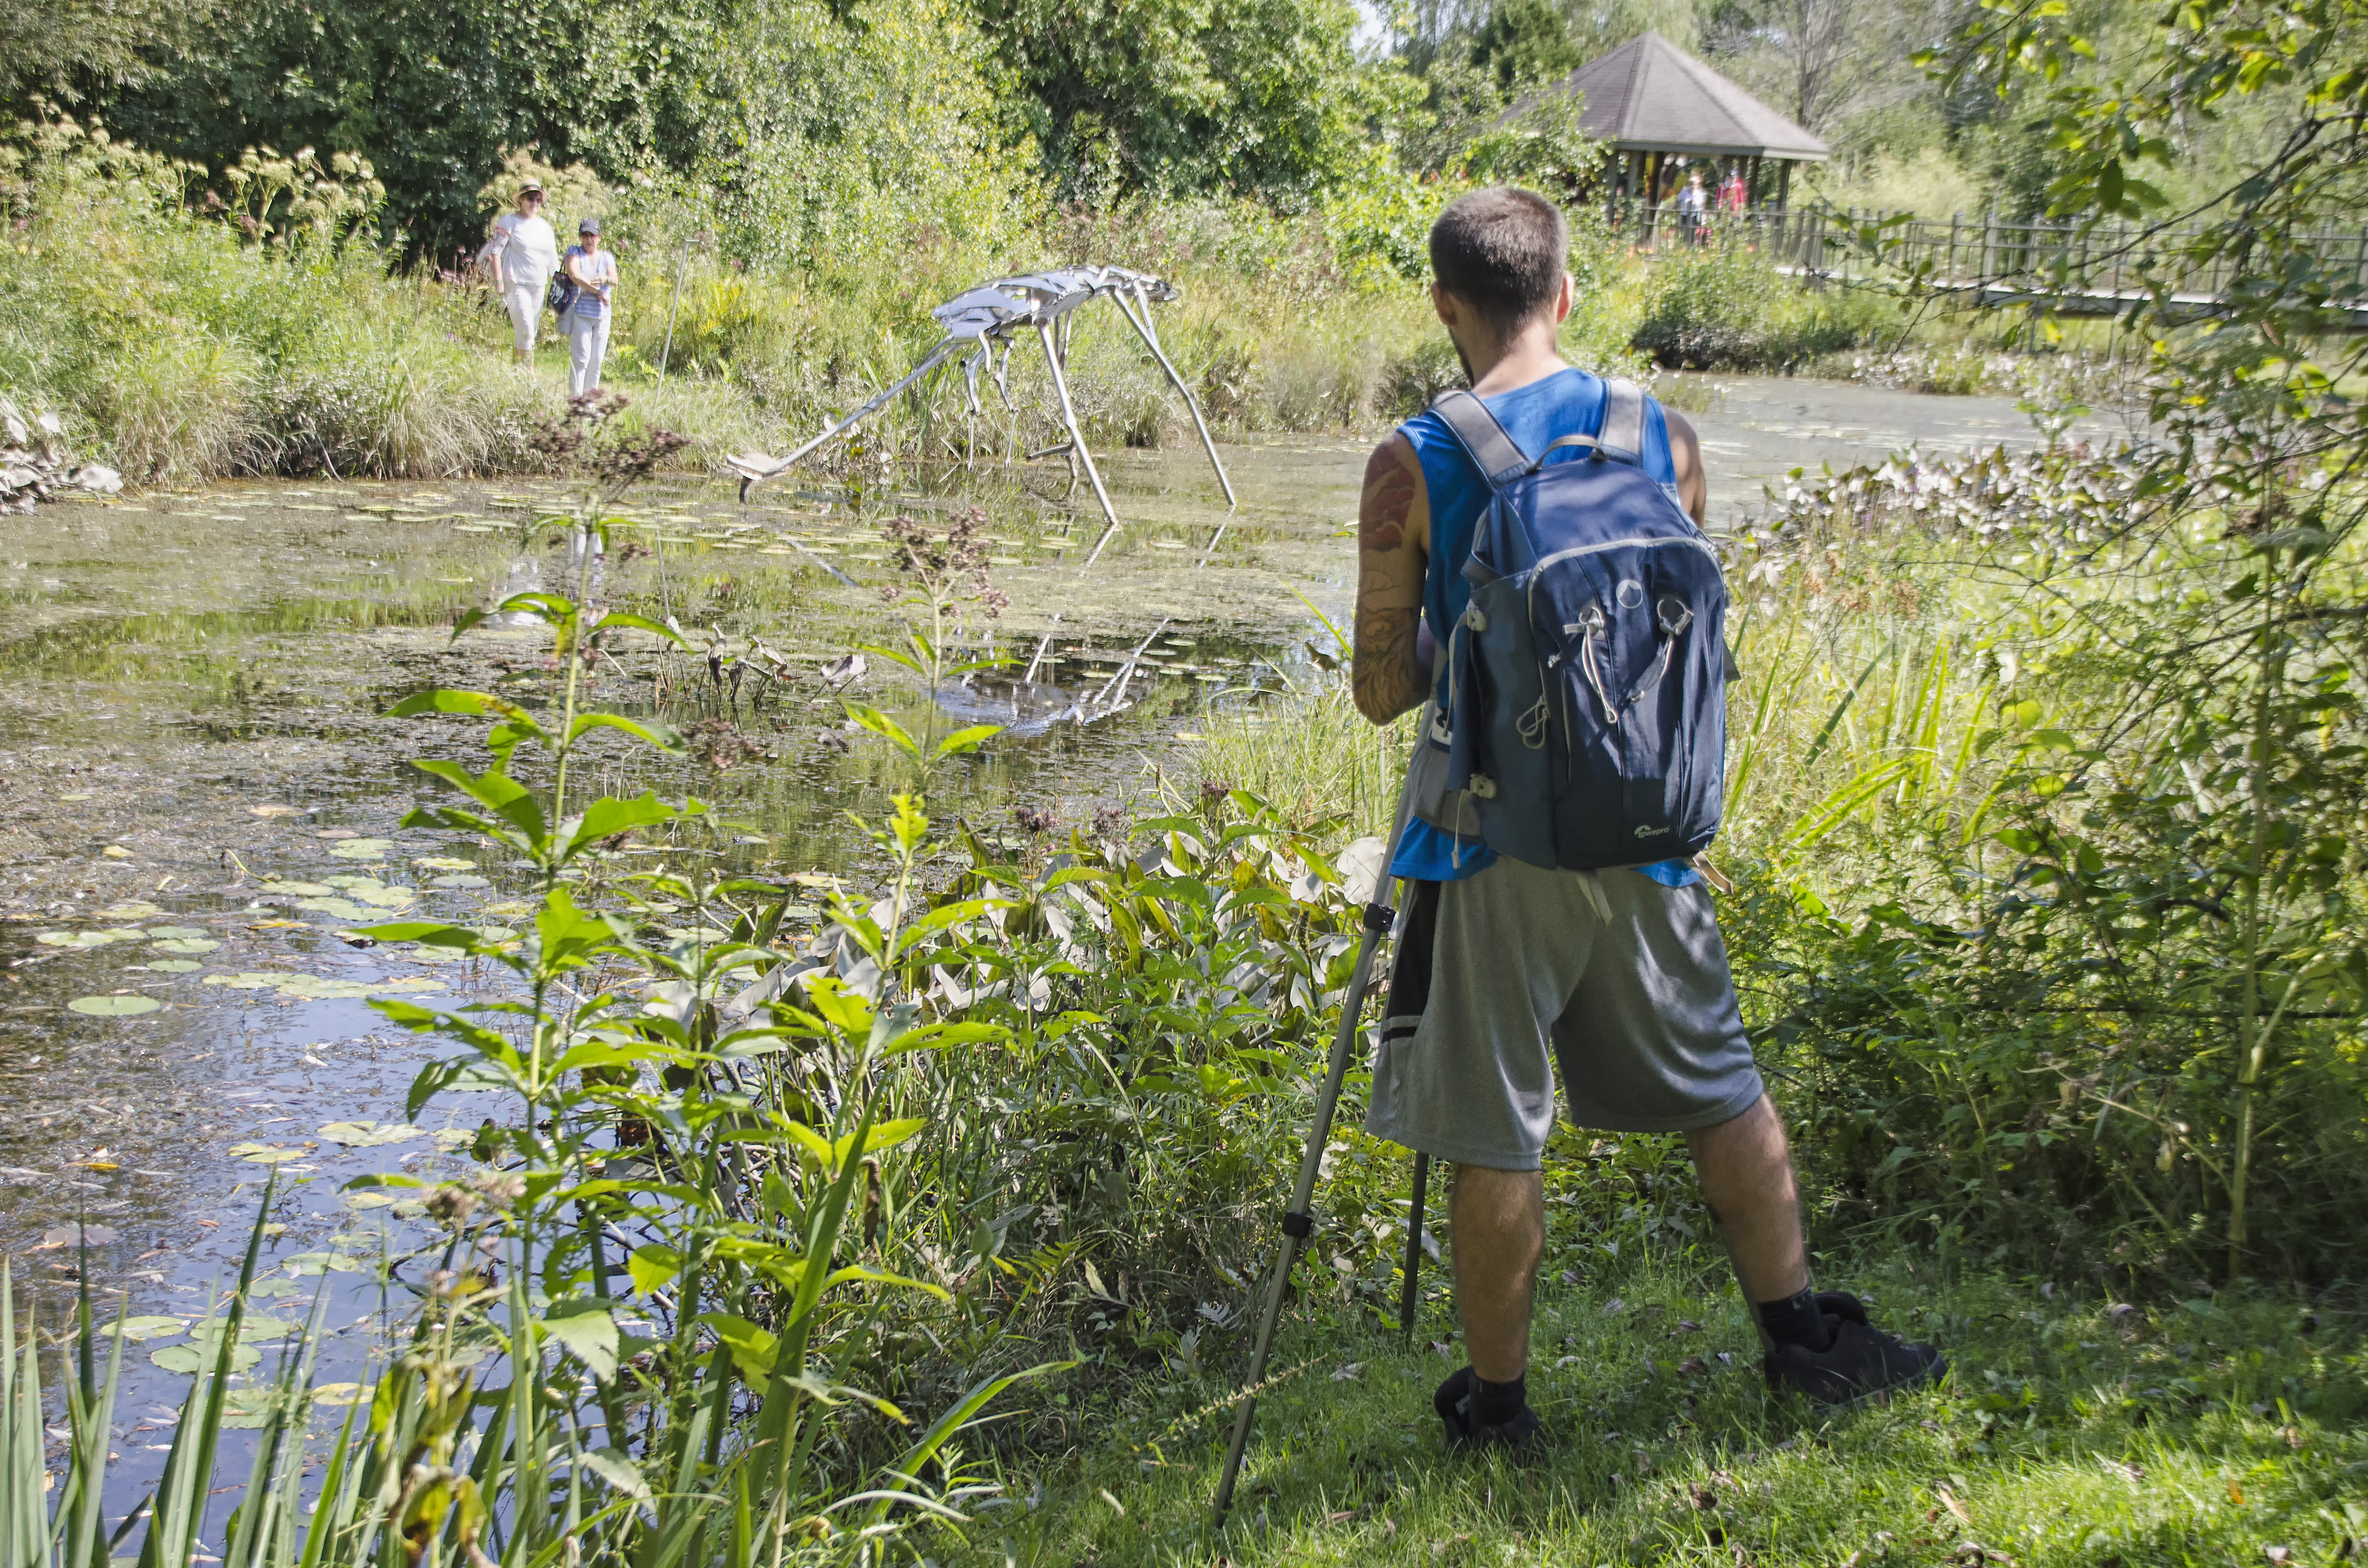
walking, person, hiking, trail, field, meadow, adventure, jungle, crop, agriculture, canada, wetland, quebec, habitat, personne, sherbrooke, rural area